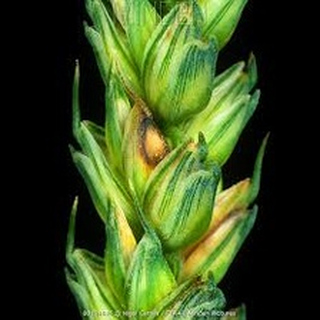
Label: wheat_fusarium_head_blight